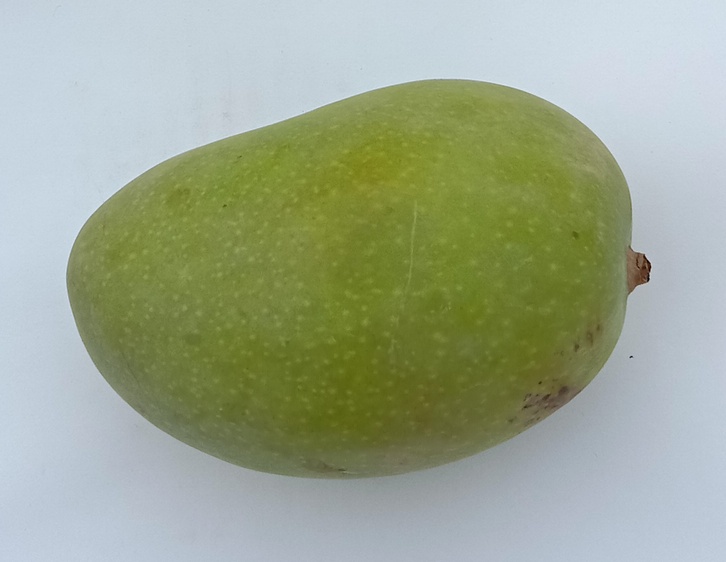
Mango variety: Chaunsa (Summer Bahisht)